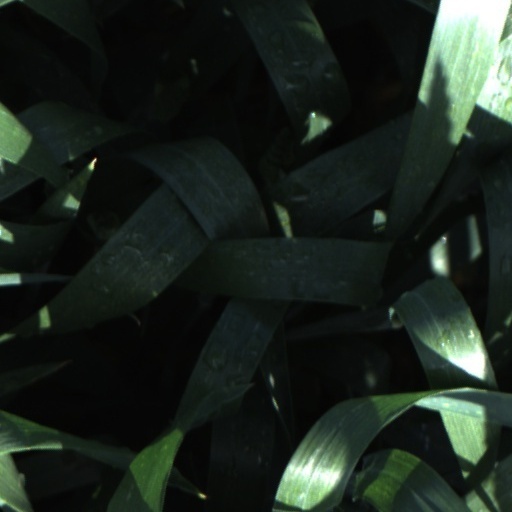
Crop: wheat